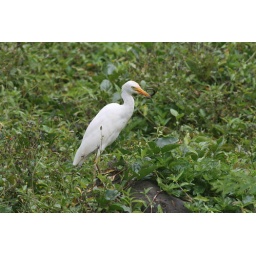
White bird eating a lizard in Kauai, Hawaii.